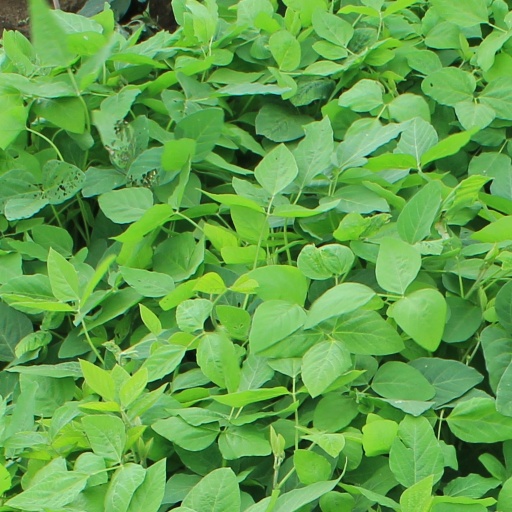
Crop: soybean